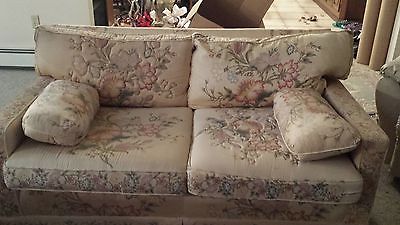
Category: sofa